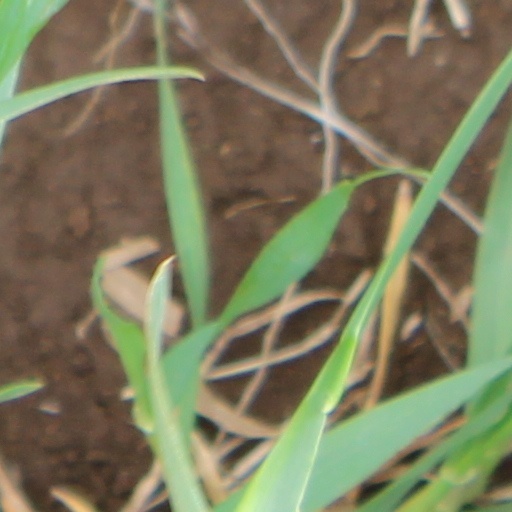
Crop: wheat